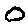
Label: 0